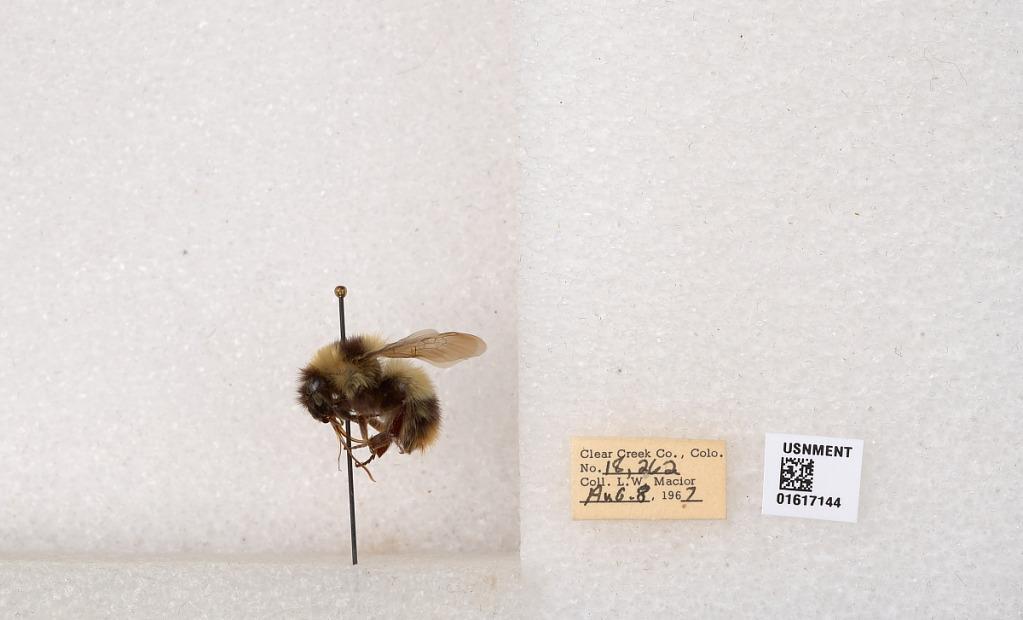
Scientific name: Bombus kirbyellus
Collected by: L. Macior
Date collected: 1967-8-8
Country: United States
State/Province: Colorado
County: Clear Creek
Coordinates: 39.6891, -105.644